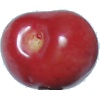
Label: Cherry 2